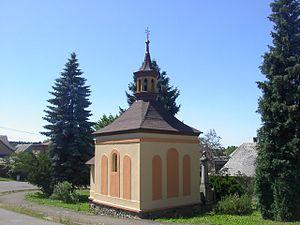
Cheznovice est une commune du district de Rokycany, dans la région de Plzeň, en République tchèque. Sa population s'élevait à 731 habitants en 2018.